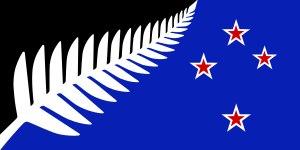
Cet article concerne les événements thématiques qui se sont produits durant l'année 2015 en Océanie.
Les événements de l'année 2015 en Océanie. Cet article traite des événements ayant marqué les pays situés en Océanie.